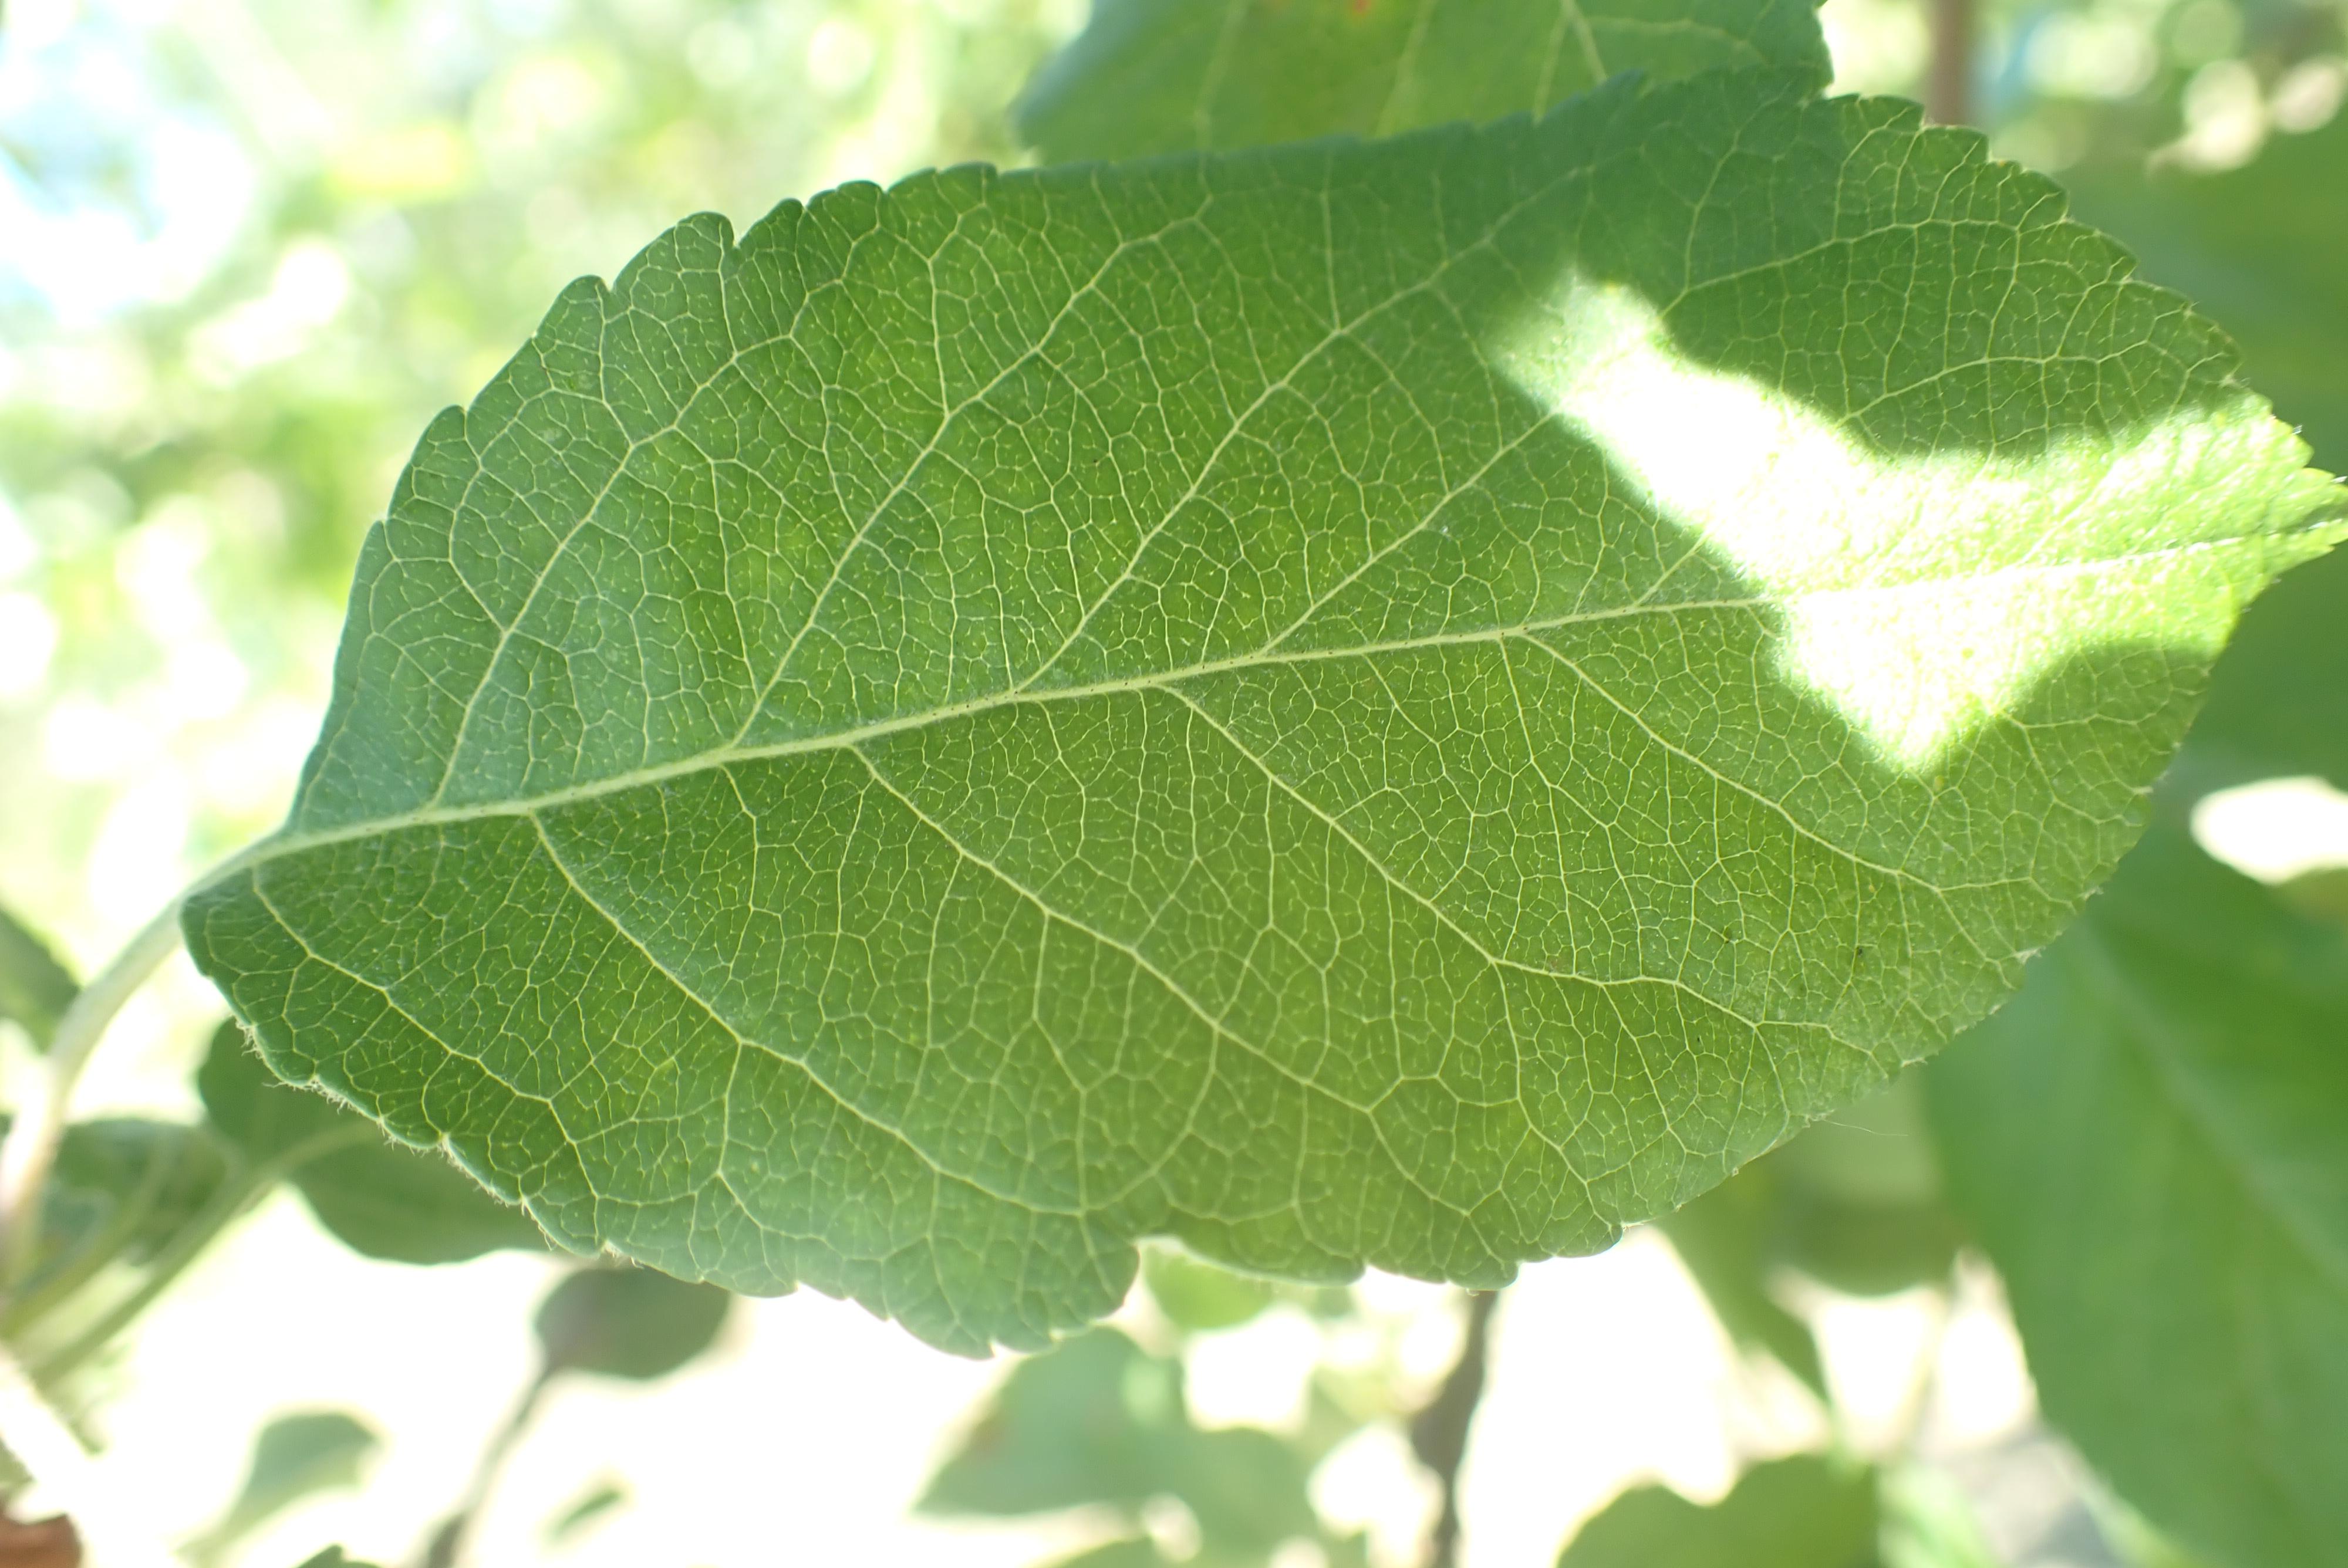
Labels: healthy